Dalian

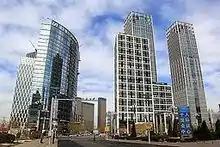
Xinghai CBD houses the headquarters of Dalian Commodity Exchange

The city has had a continuous annual double-digit percentage increase in GDP since 1992. In 2014, the city's GDP registered a 5.8% increase, reaching RMB 765.56 billion, while per capita GDP hit RMB 109,939. According to a nationwide appraisal by the National Bureau of Statistics, Dalian ranks eighth among Chinese cities in terms of overall strength. The city's main industries include machine manufacturing, petrochemicals and oil refining, and electronics.